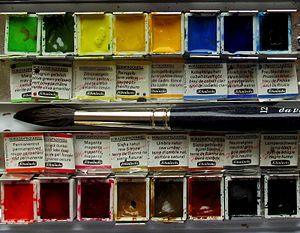
Castes avec des couleurs d'aquarelle de Schmincke, Erkrath, Allemagne